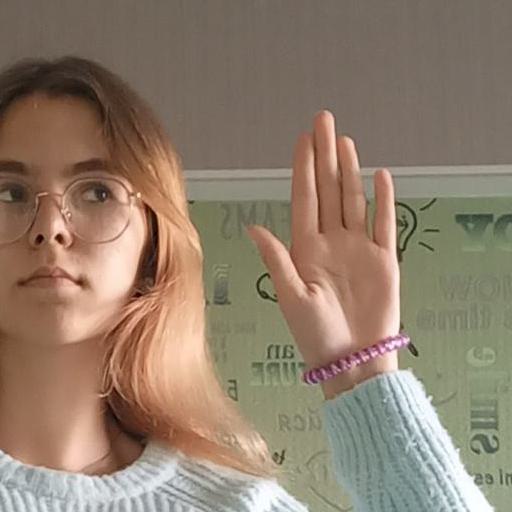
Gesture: stop